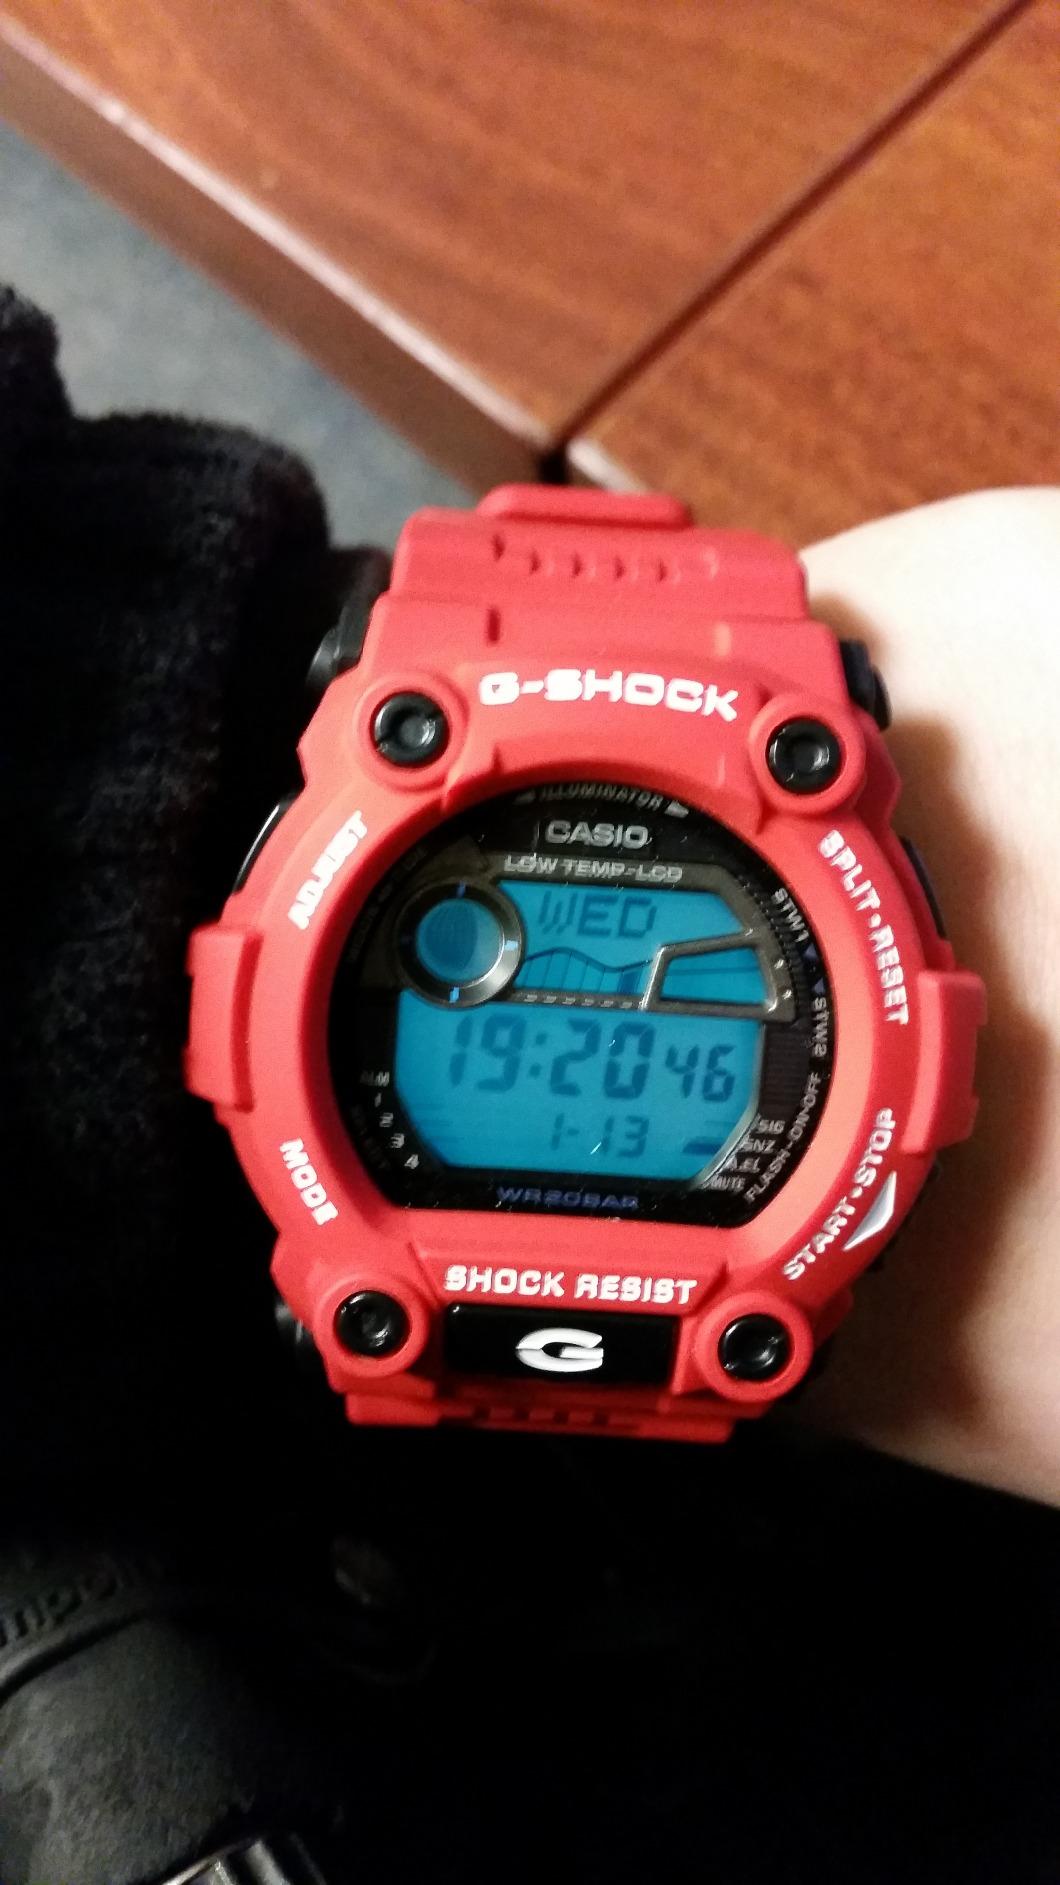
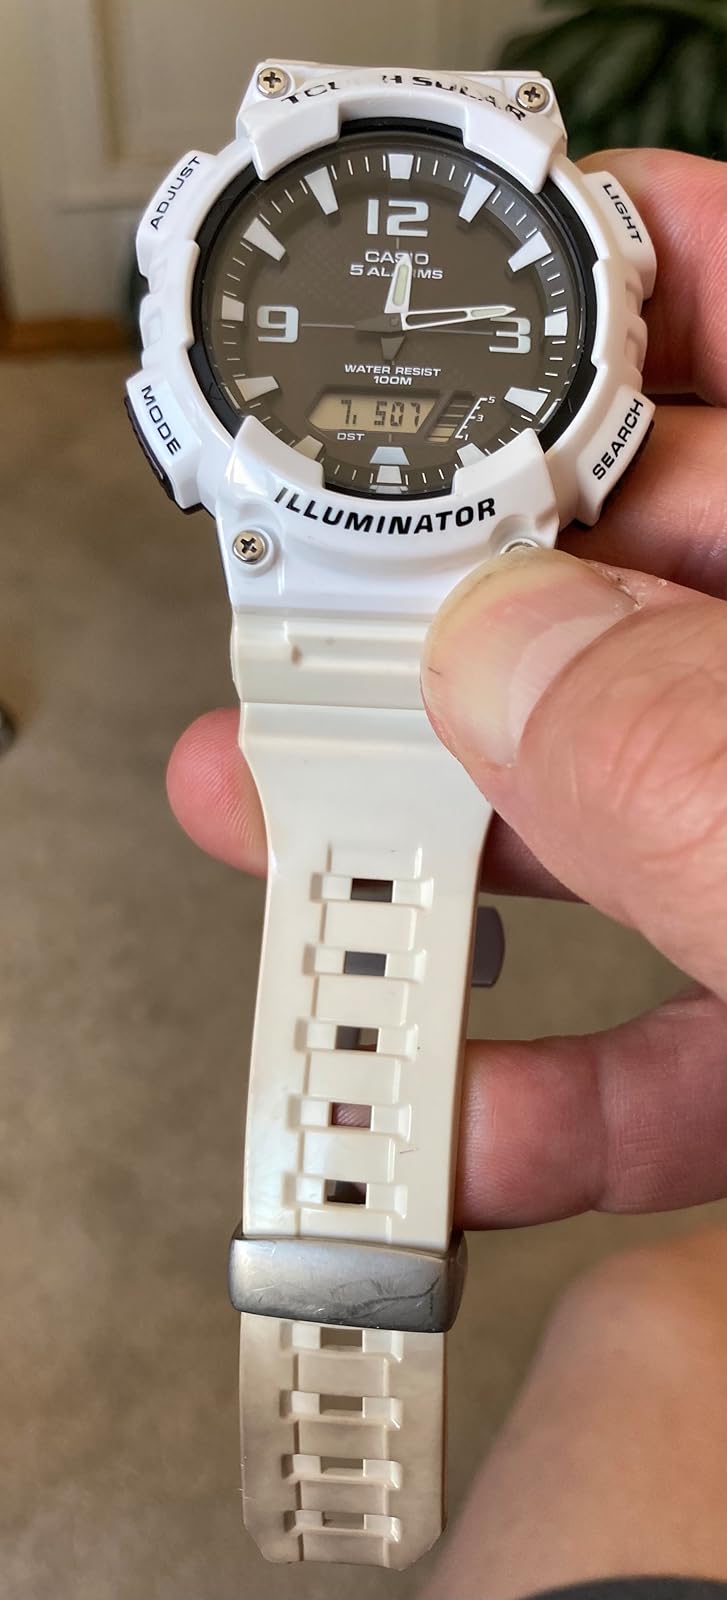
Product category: accessories_watch
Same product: no